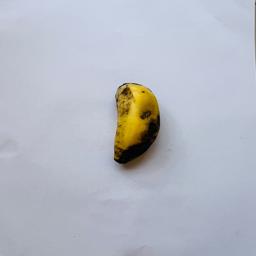
Banana variety: Sabri Kola